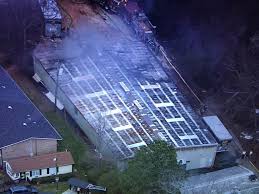
Label: urban_fire